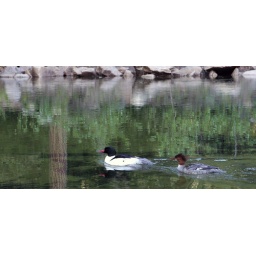
Two ducks right by Housekeeping. No water = smooth water.